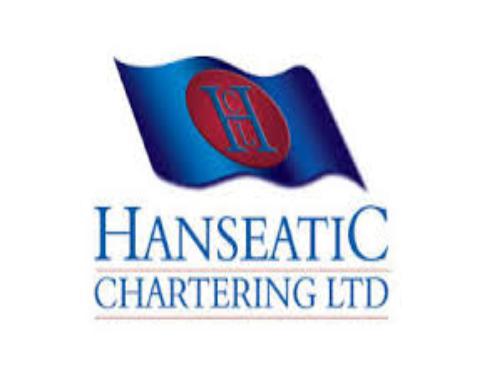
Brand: Hanseatic
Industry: Electronic